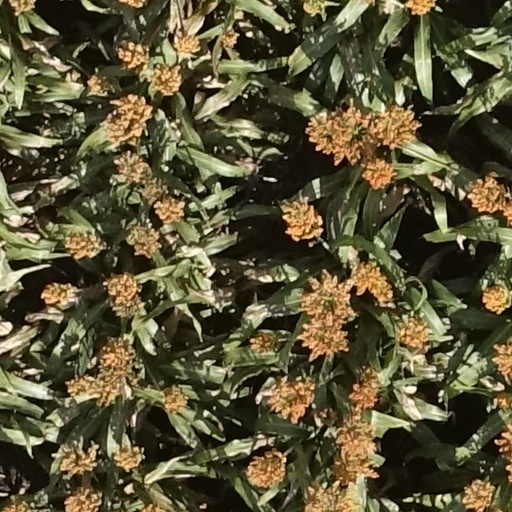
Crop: sorghum